DeVonta Smith

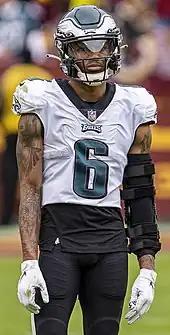
Smith with the Eagles during the 2021 season

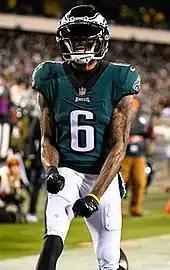
Smith reacts after scoring a touchdown in 2022

Smith was selected by the Philadelphia Eagles with the tenth overall selection in the 2021 NFL draft, reuniting him with his first college quarterback Jalen Hurts. He was the third wide receiver taken in the draft after Ja'Marr Chase and Jaylen Waddle. Despite his impressive college statistics Smith fell in the draft due to concerns over his raw measurables and that his frame was considered too small to handle playing in the NFL. He signed a four-year rookie contract, worth $20.1 million, on June 3, 2021.